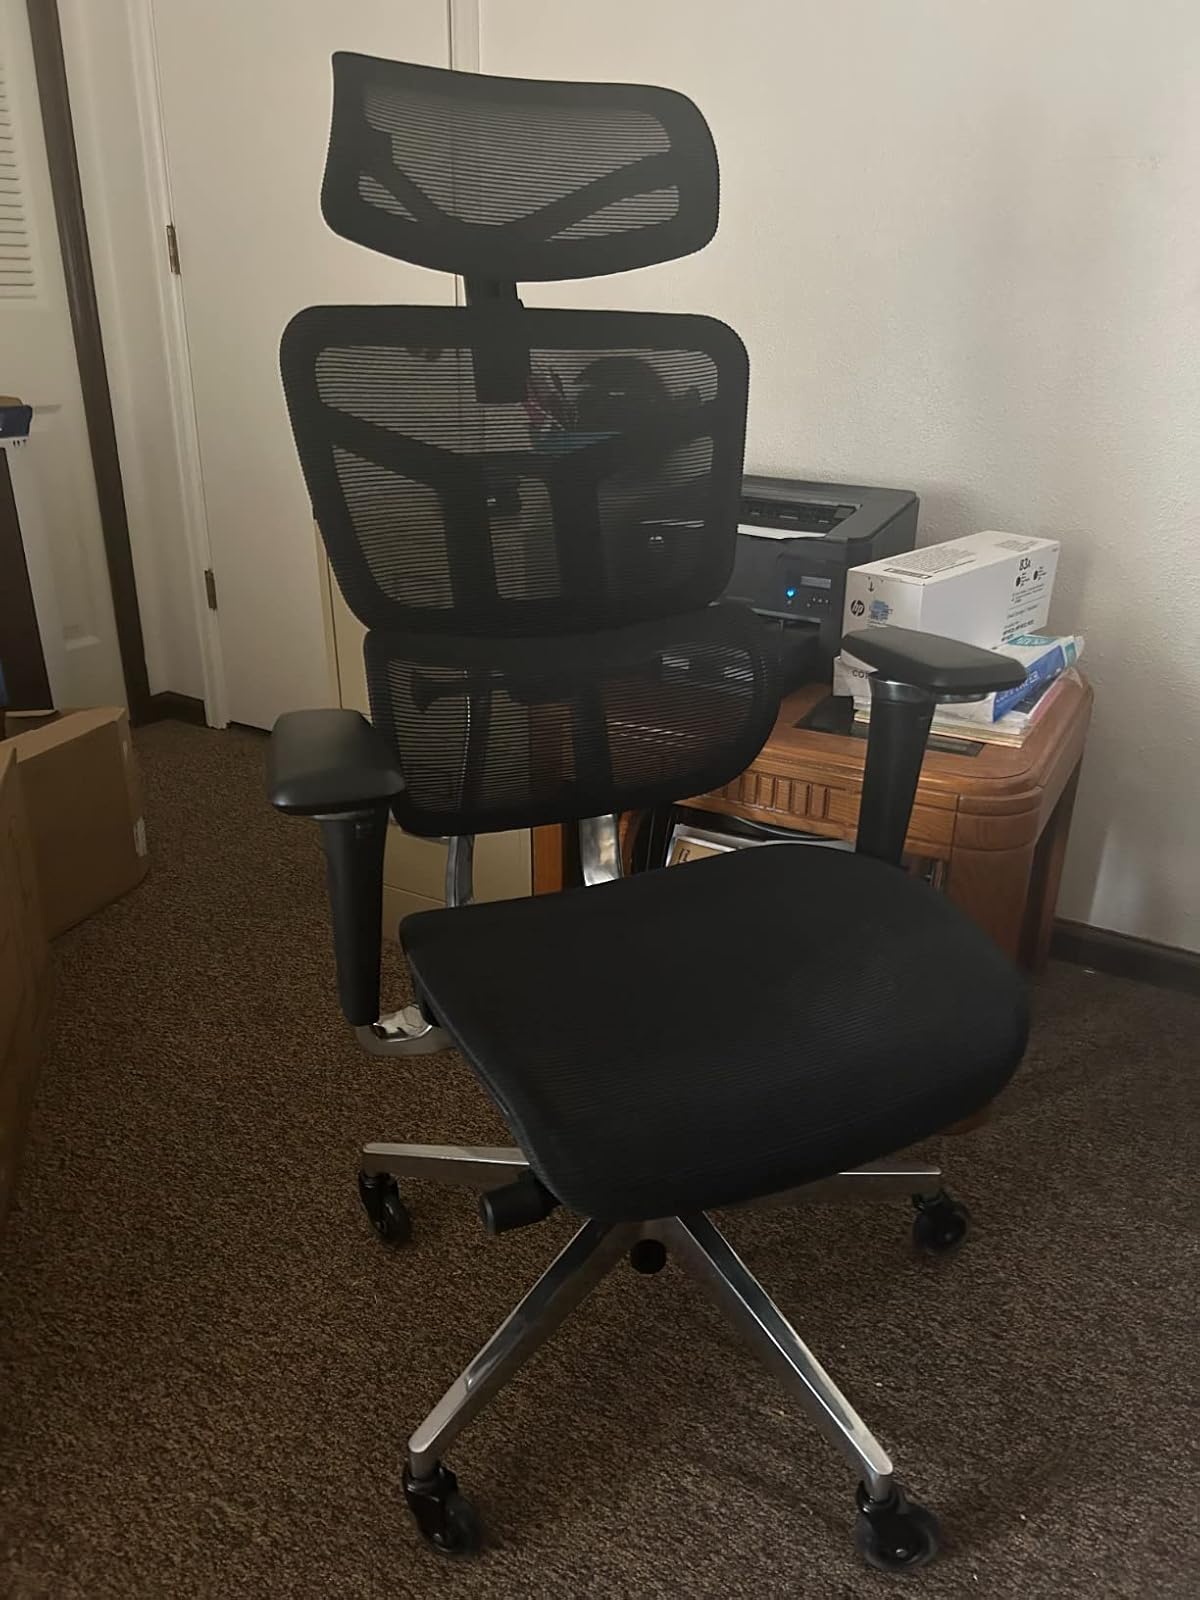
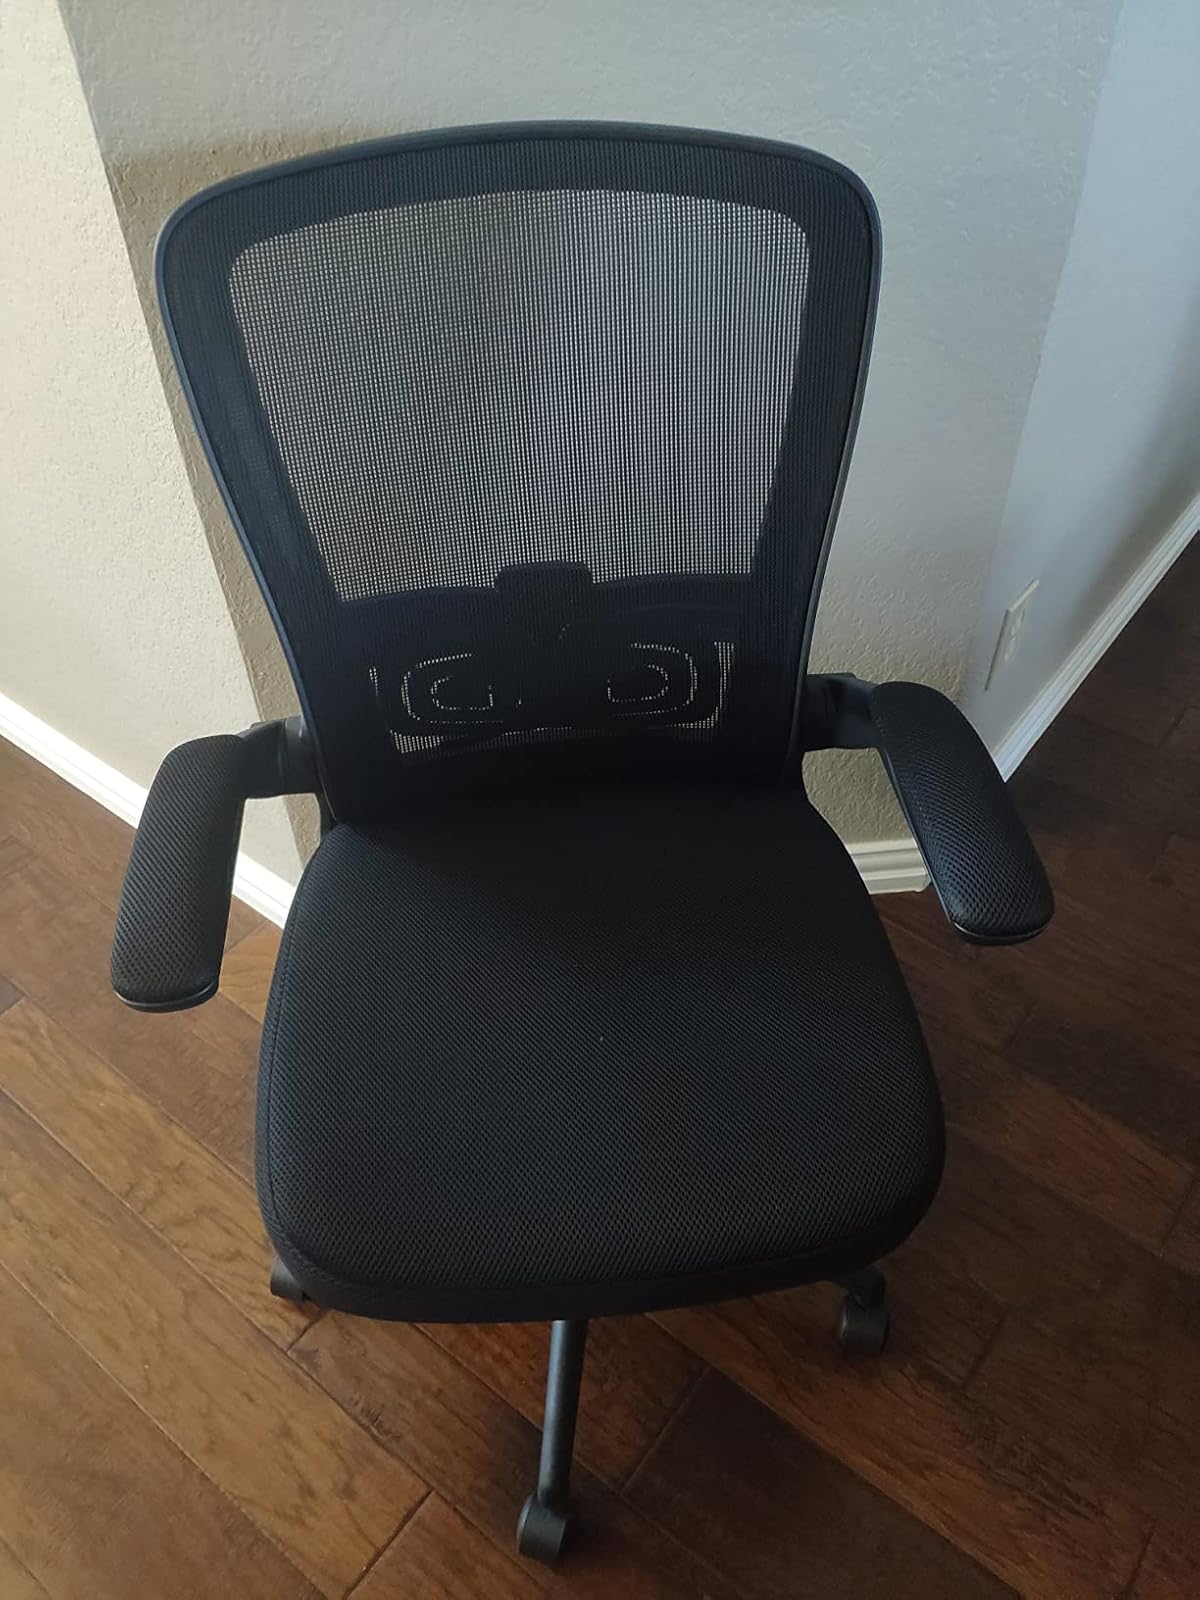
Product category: items_chair
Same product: no